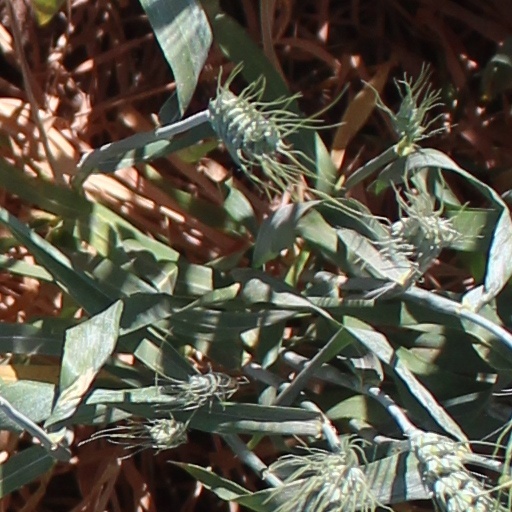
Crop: wheat